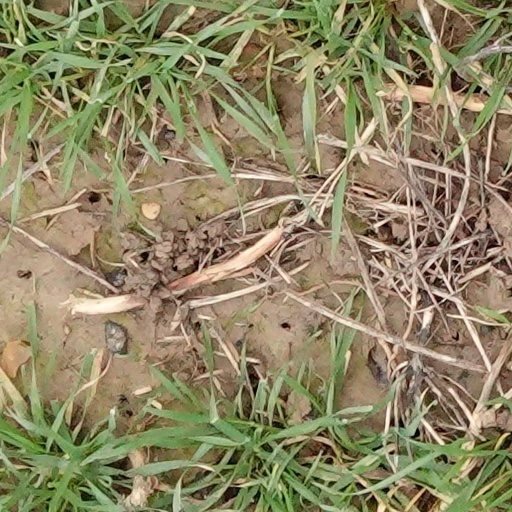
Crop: wheat